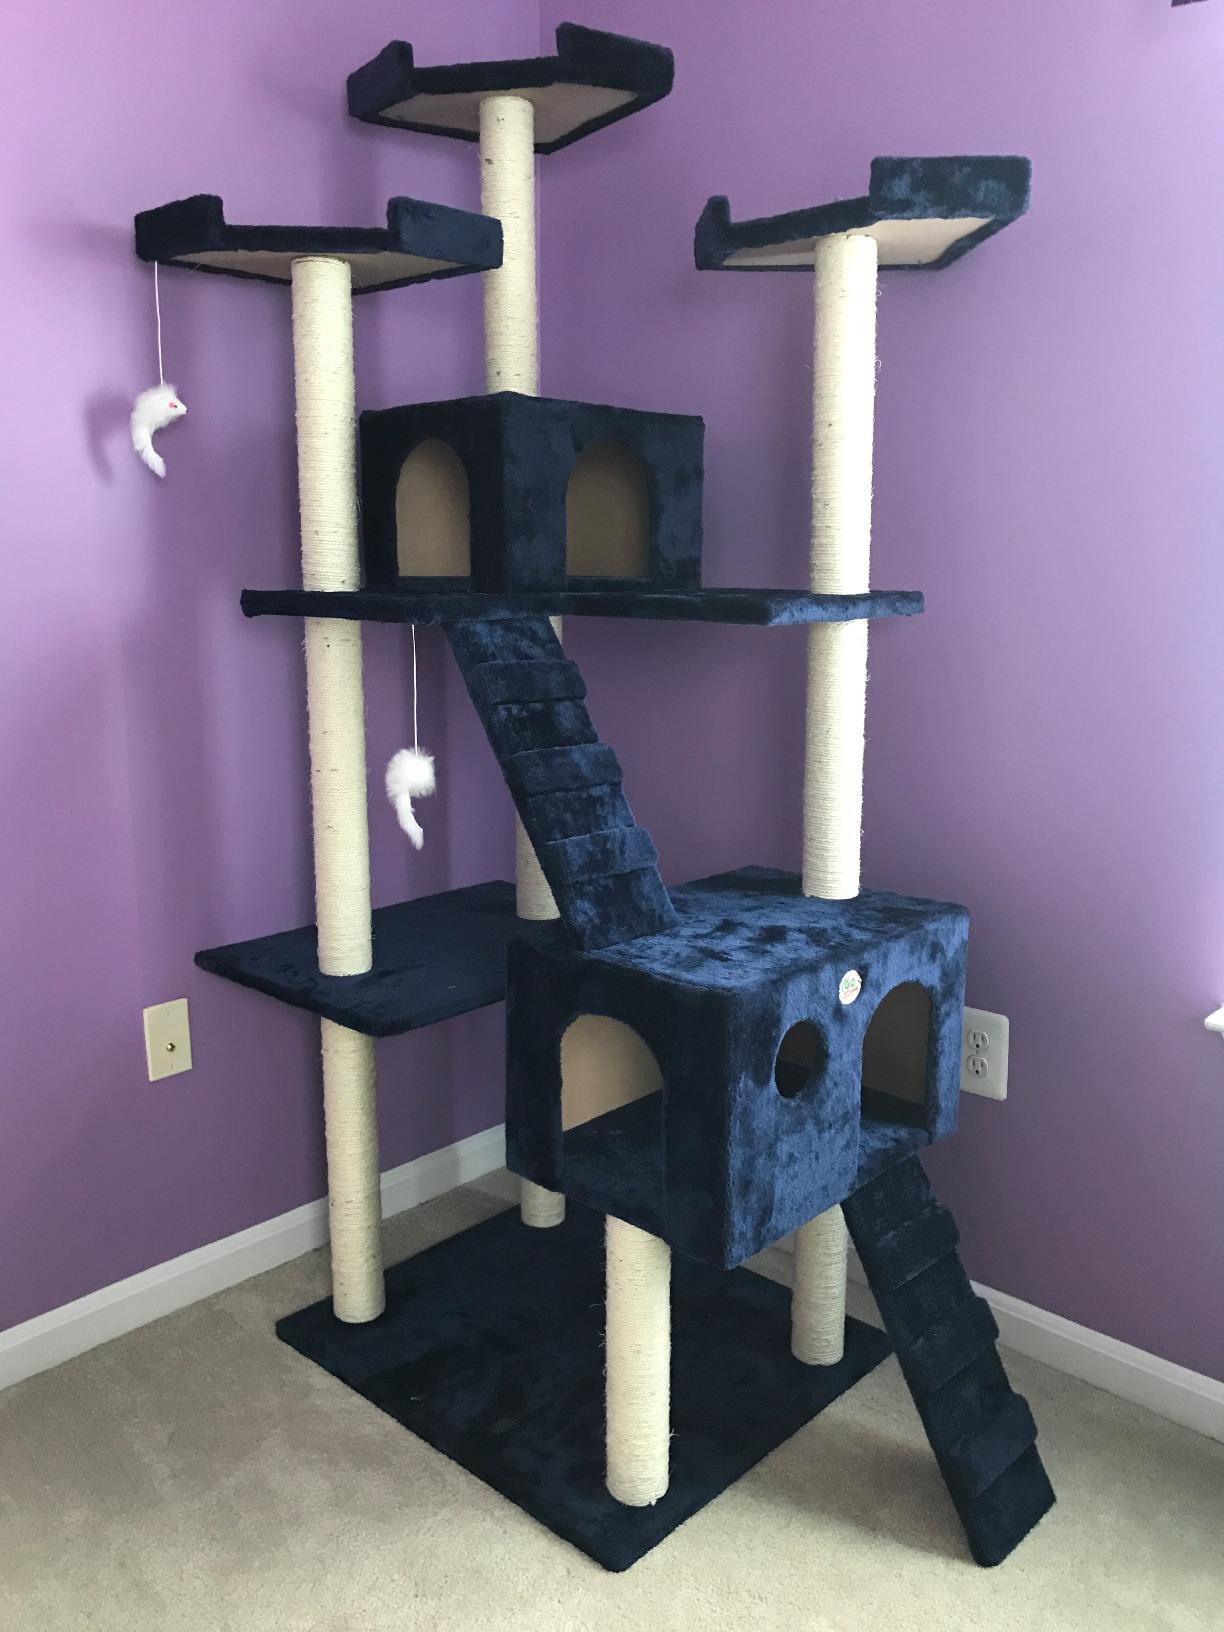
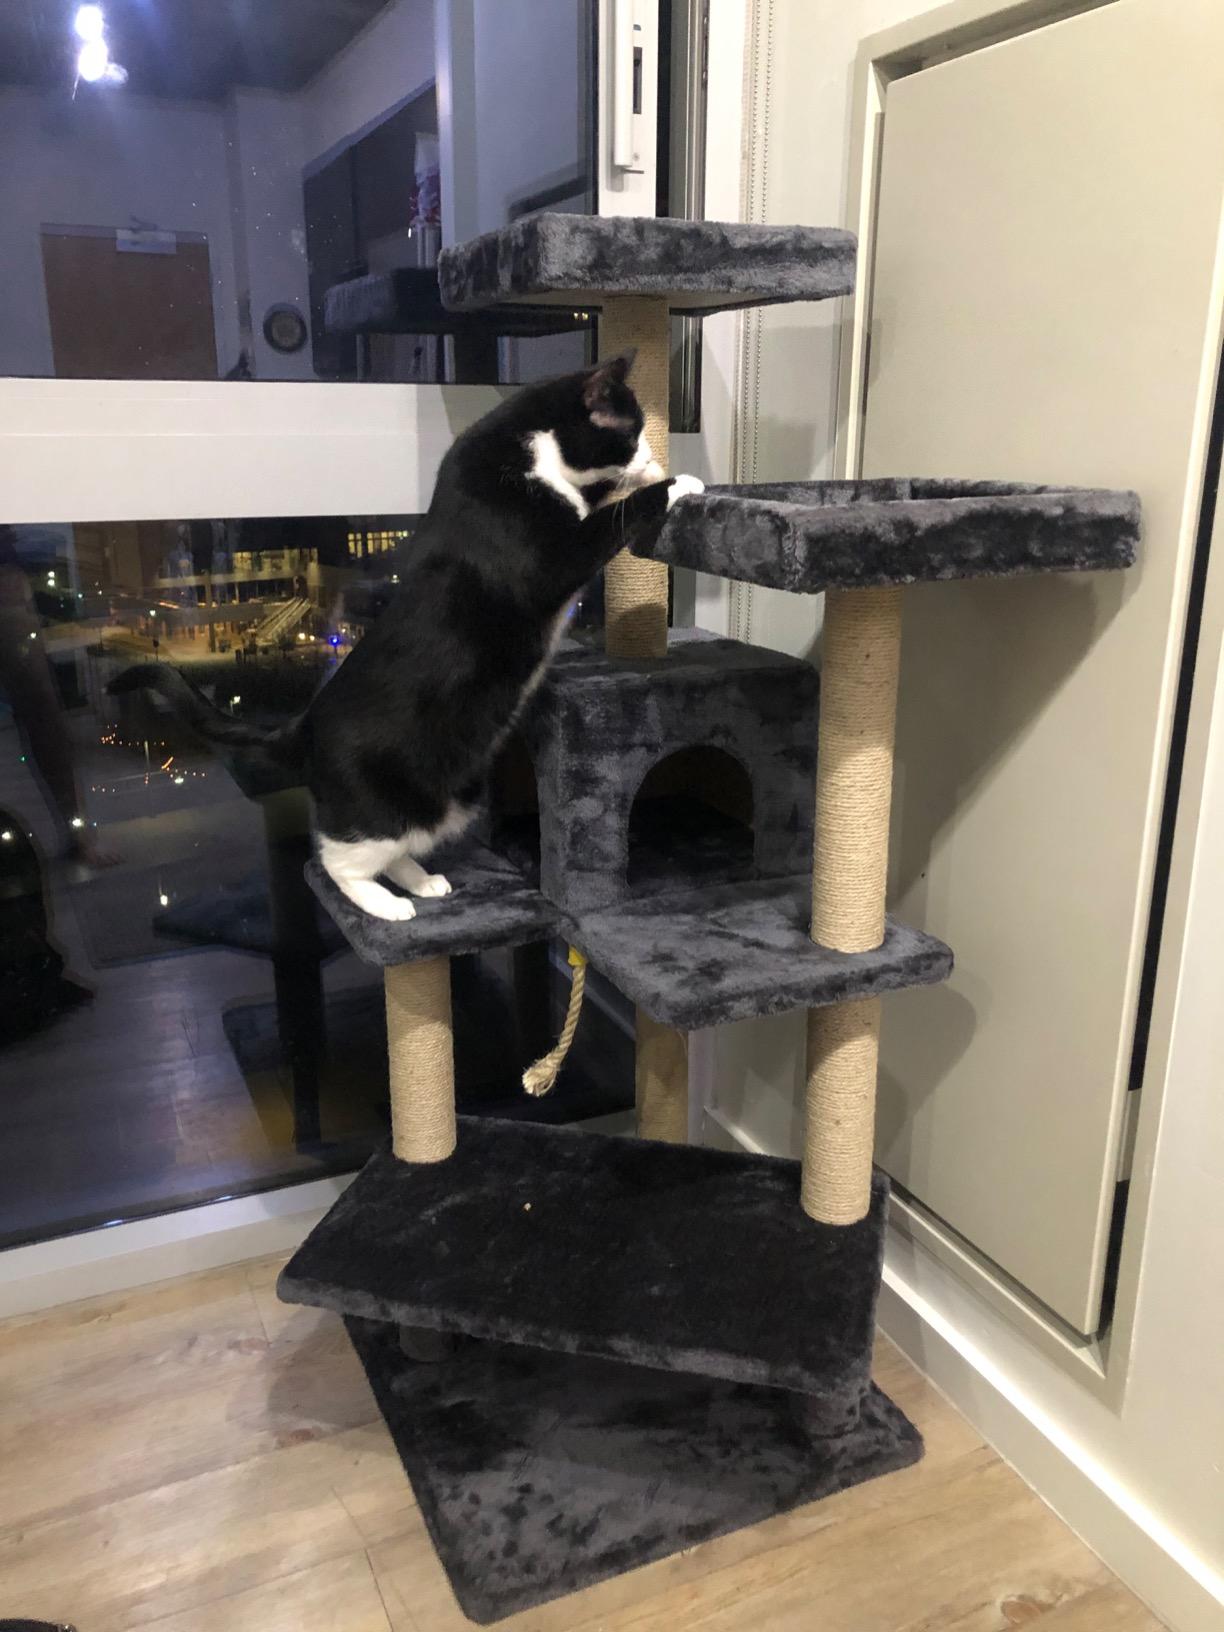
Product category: items_cat tree
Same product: no